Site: brandenburg
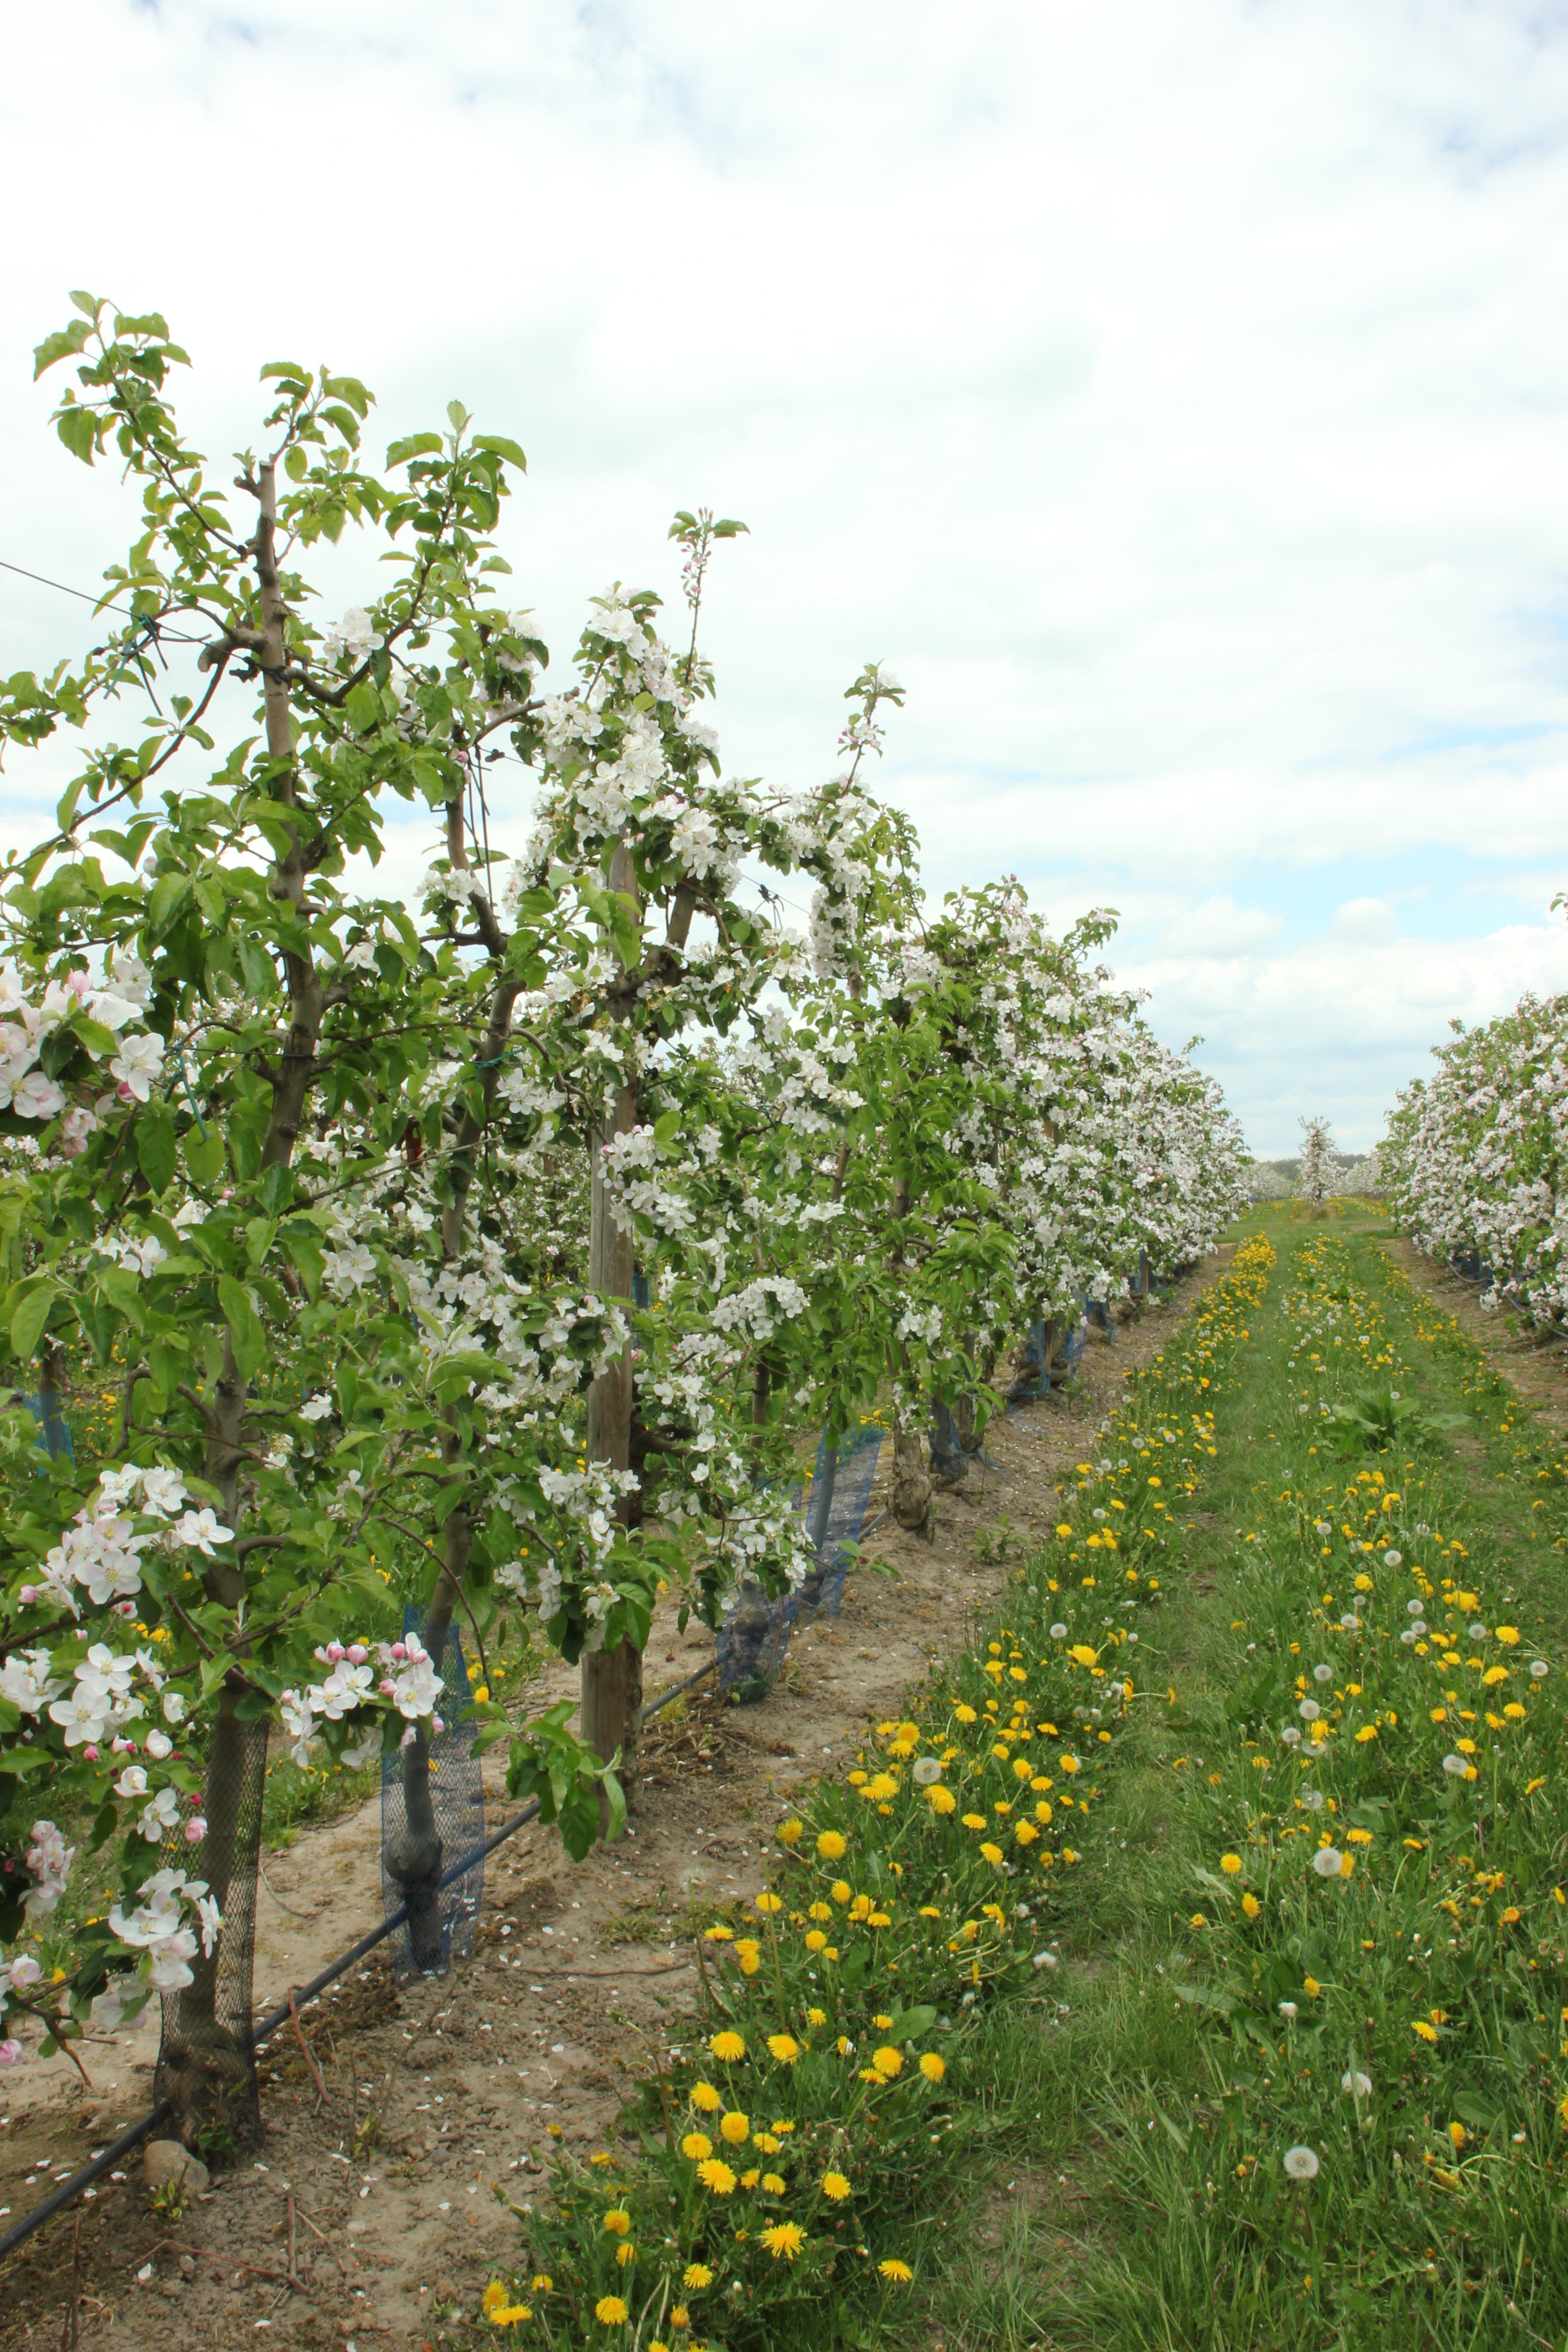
Growth stage (BBCH 65): Flowering